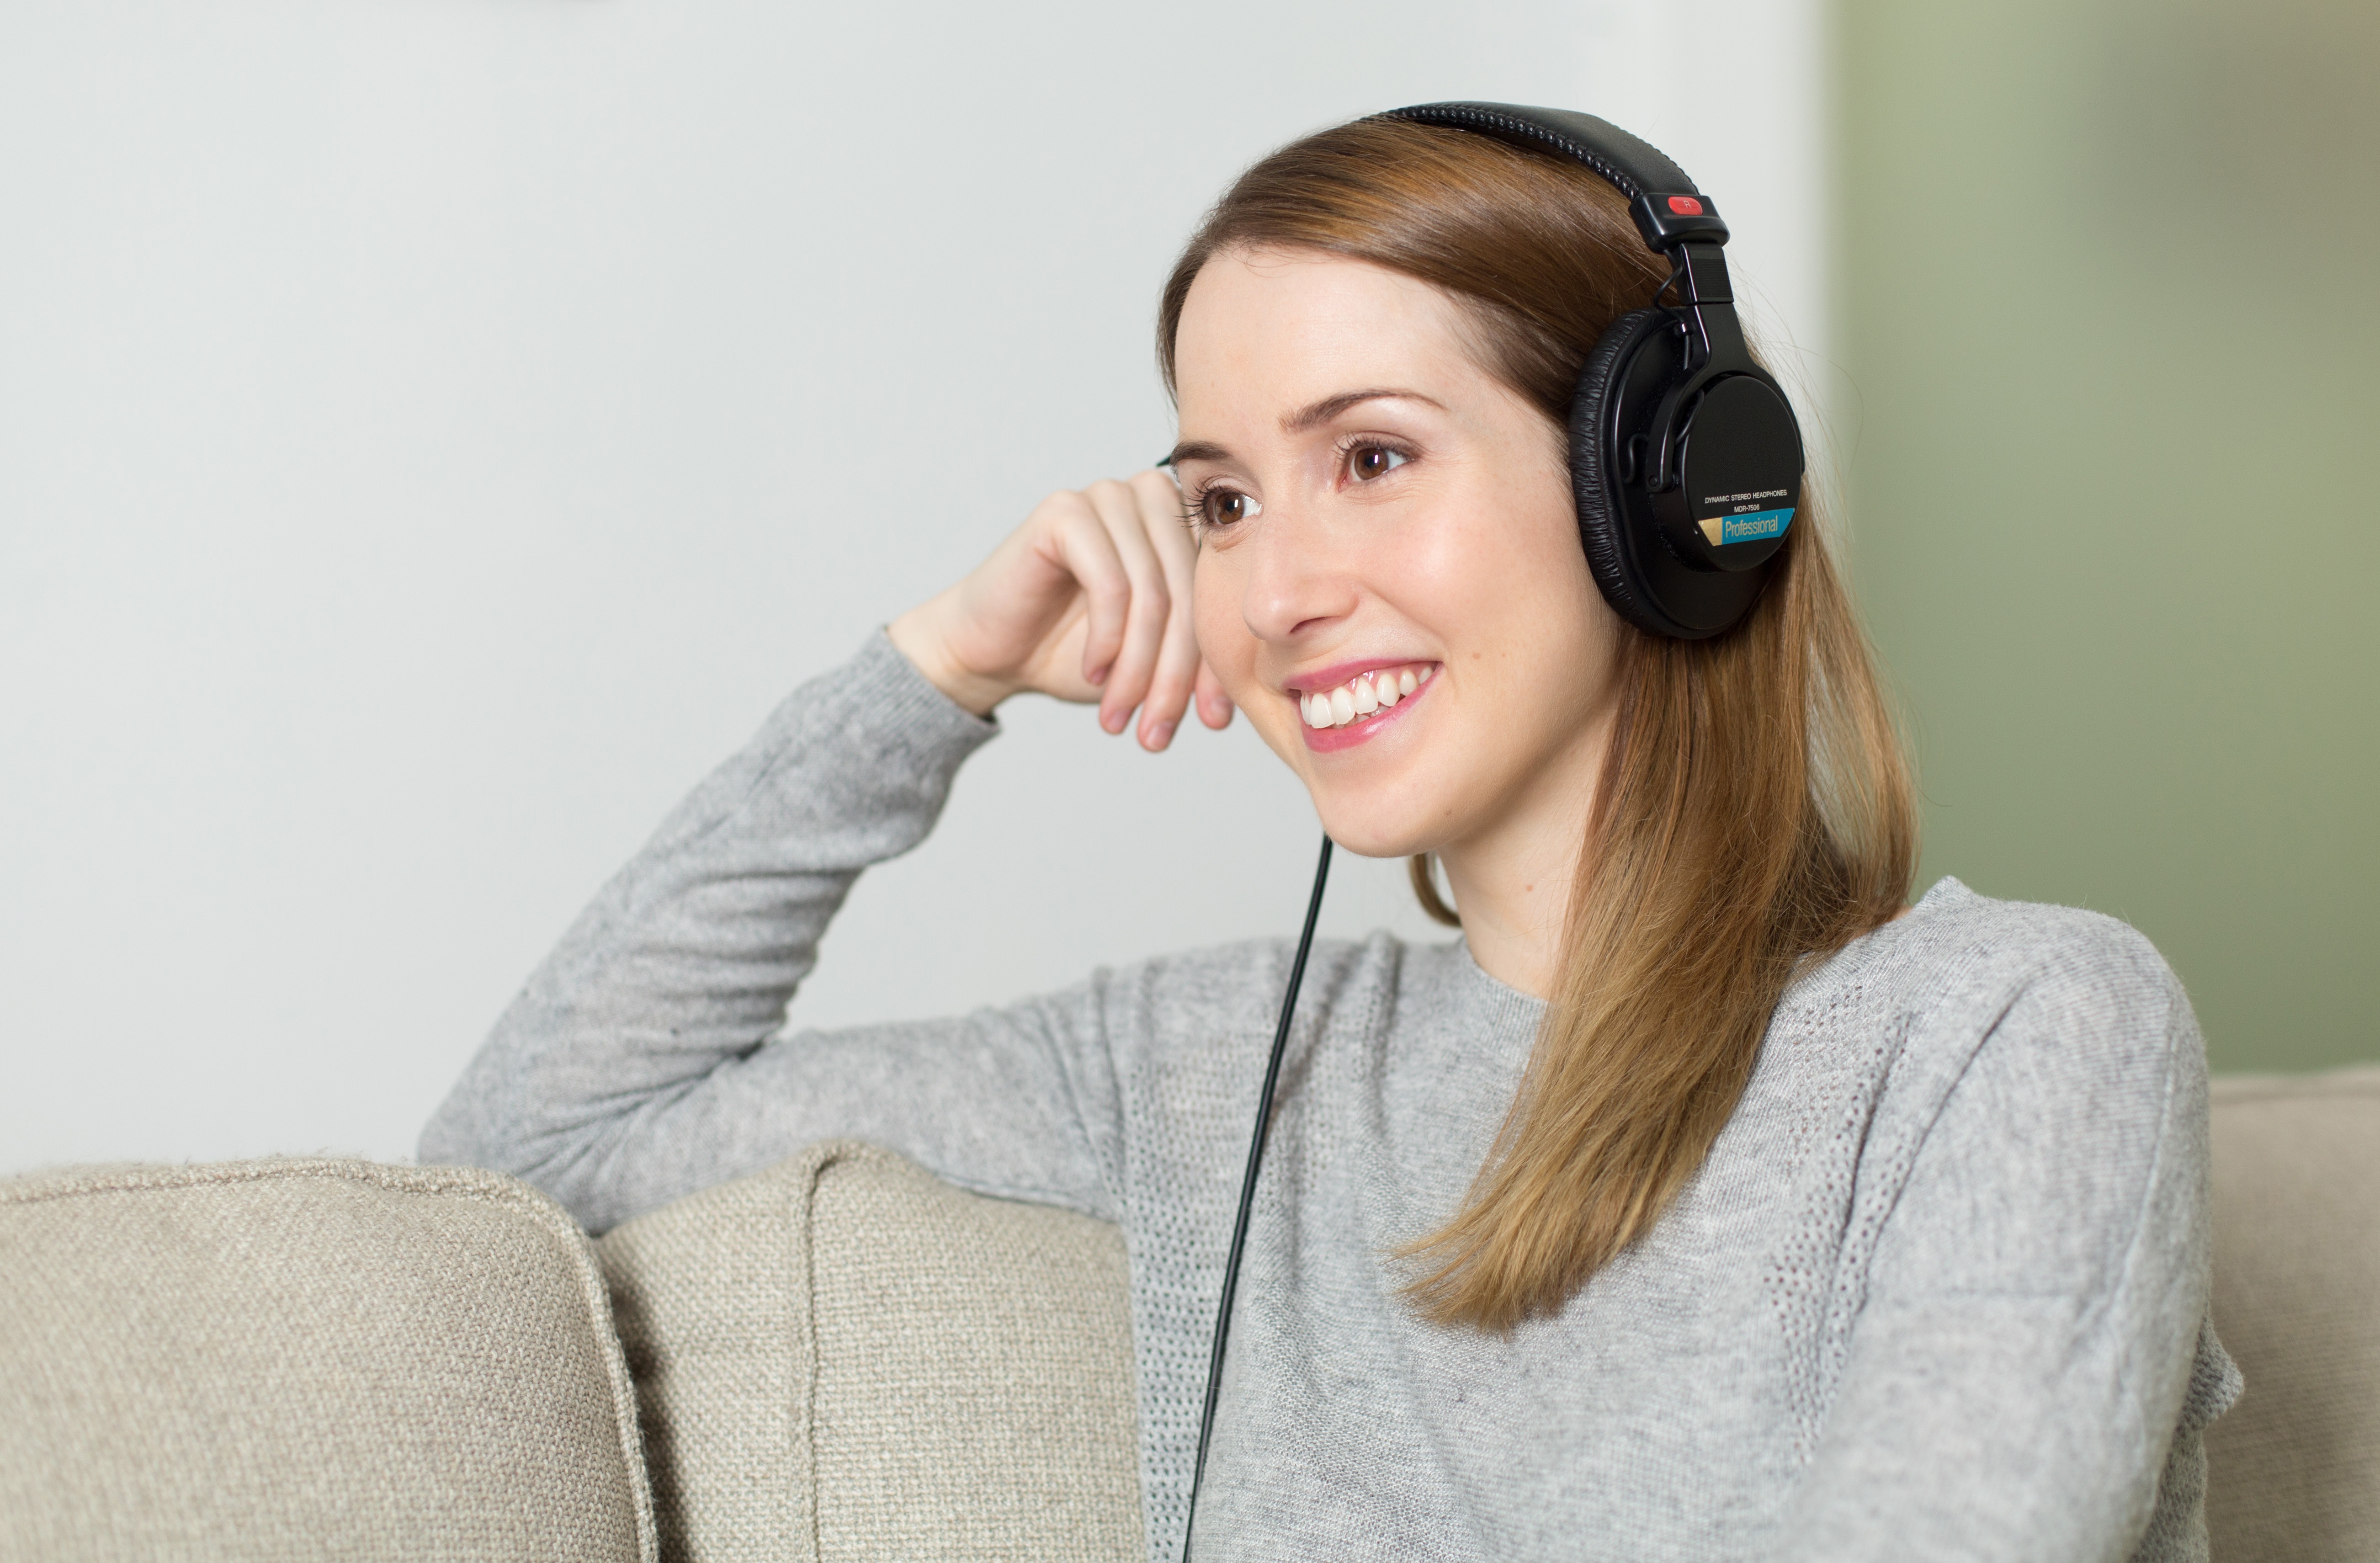
hand, person, music, girl, woman, hair, tranquility, portrait, finger, hairstyle, smile, face, nose, headphones, eye, glasses, head, skin, organ, listen to, photo shoot, sense, portrait photography, vision care, relaxes